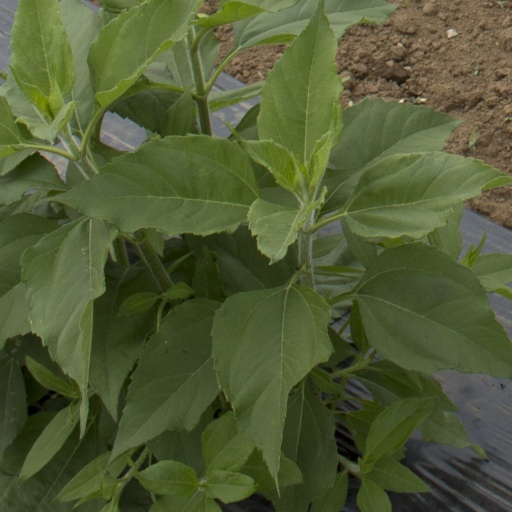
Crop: Jerusalem artichoke